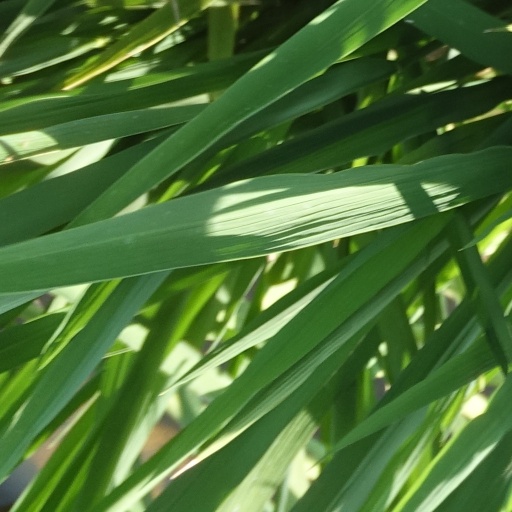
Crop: rice